Chinese giant salamander

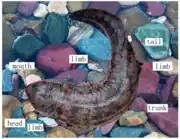
Image showing the anatomy of Chinese giant salamander

The correct scientific name of this species has been argued to be "Andrias scheuchzeri" (in which case "Andrias davidianus" would be a junior synonym) – a name otherwise restricted to an extinct species described from Swiss fossils. It has also been given the moniker of "living fossil" for being part of the family Cryptobranchidae which dates back 170 million years. It is one of only five to six known extant species of the family, the others being the slightly smaller, but otherwise very similar Japanese giant salamander ("Andrias japonicus"), the slightly larger South China giant salamander ("A. sligoi"), the Jiangxi giant salamander ("Andrias jiangxiensis"), the Qimen giant salamander ("Andrias cheni"), and the far smaller North American hellbender ("Cryptobranchus alleganiensis").